Campfire Cooking in Another World with My Absurd Skill

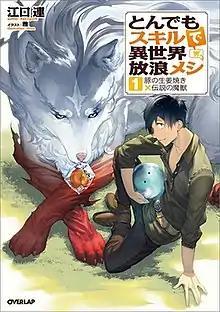
First light novel volume cover

is a Japanese light novel series written by Ren Eguchi. The series originated on the Shōsetsuka ni Narō website in January 2016, before being published in print with illustrations by Masa by Overlap beginning in November 2016 under their Overlap Novels imprint. As of February 2024, 15 volumes have been released.